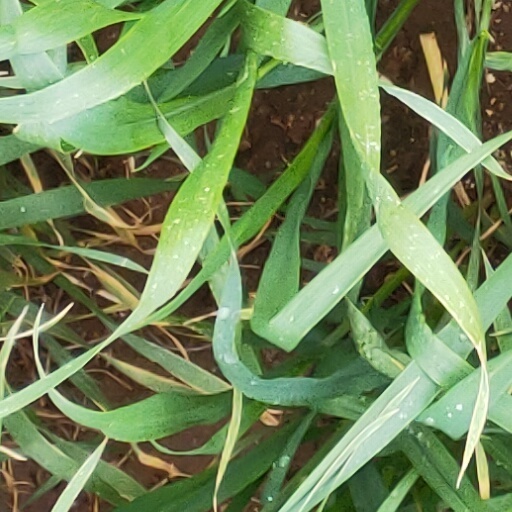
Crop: wheat